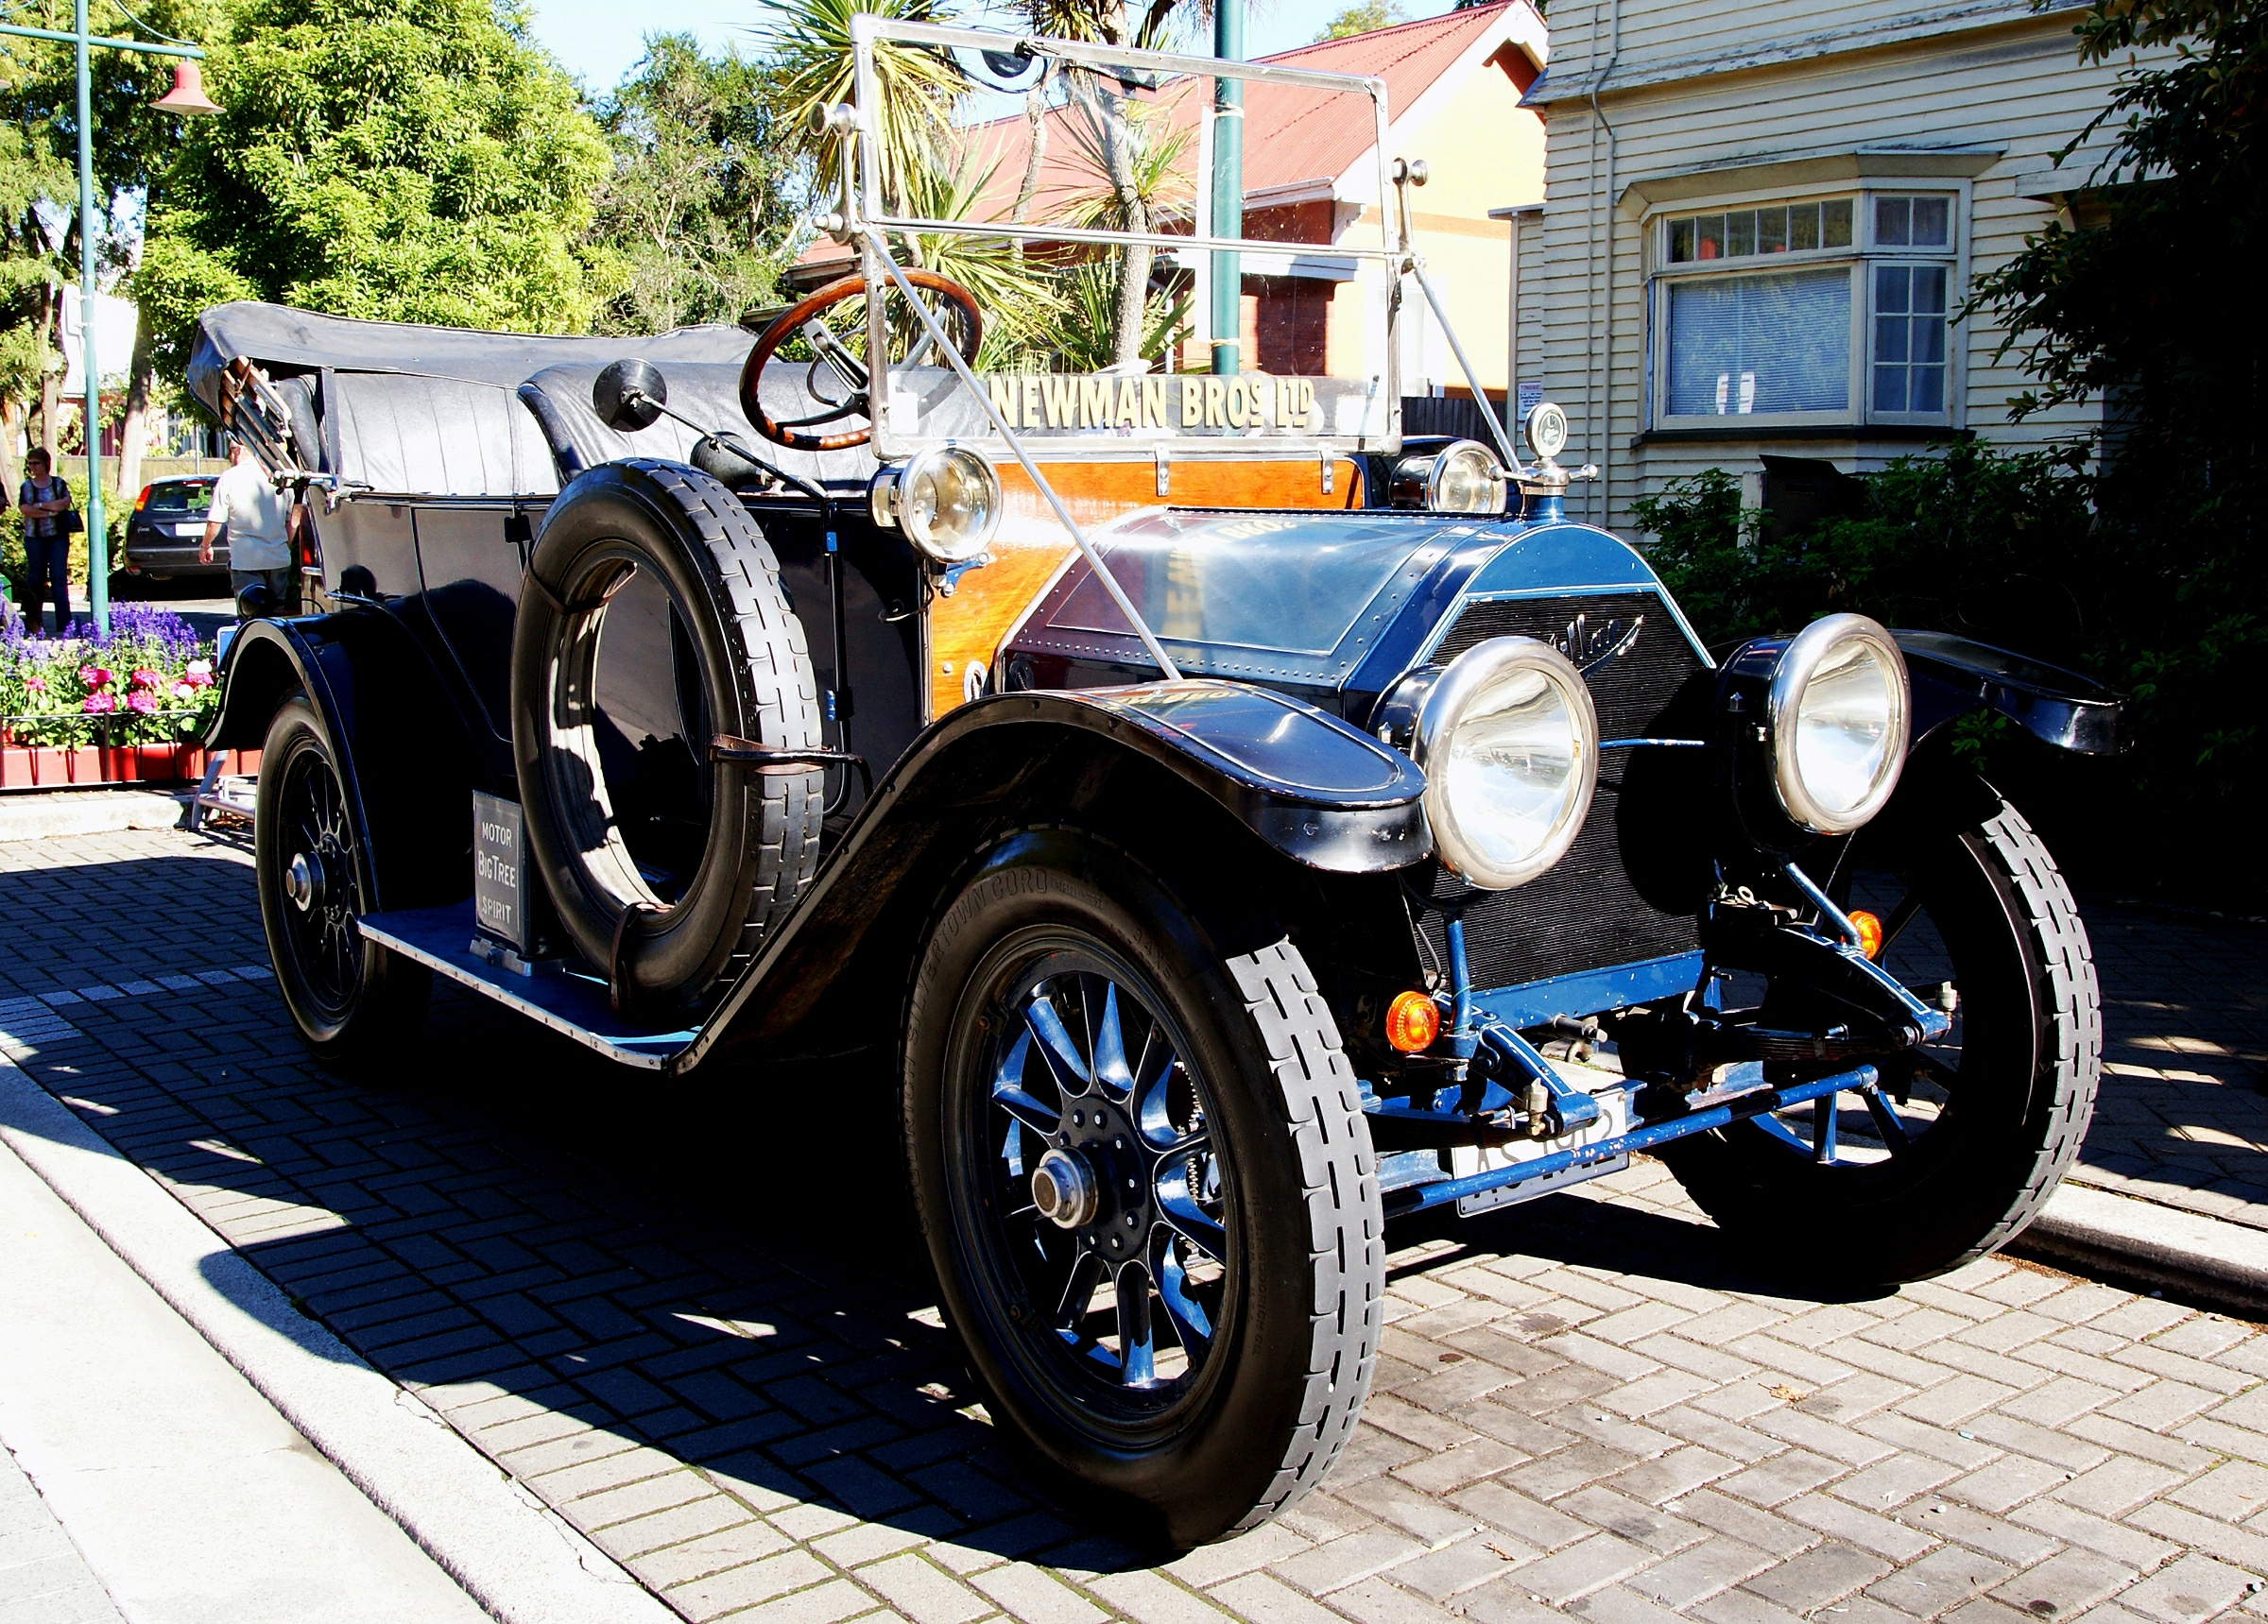
car, vehicle, motor vehicle, vintage car, oldcars, oldcar, classic, convertible, classiccars, vintagecars, autoshow, carshows, sonydslra300, motorshow, carparade, 1912cadillac, vintagecarclubs, earlytransport, 1912cadillacmodel30, antique car, land vehicle, touring car, automobile make, luxury vehicle, rolls royce silver ghost